Robert De Niro

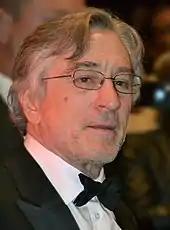

Also in 2002, he collaborated with Michael Caton-Jones in "City by the Sea", who had previously directed De Niro in "This Boy's Life". Starring opposite Frances McDormand and James Franco, he portrayed another police detective in the drama. The film received mixed reviews and under-performed at the theaters. He appeared in "Analyze That" (2002)"," a sequel to 1999's "Analyze This." Filming began in New York City, seven months after the September 11 attacks. De Niro insisted on filming there, stating "It's a New York story, a New York movie. We always intended to keep it there and I'm glad we were able to do it." Upon release, most critics thought the sequel was weak; CNN's Paul Clinton remarked "Unfortunately the result is just a bunch of one-liners strung together, of which some work and some don't. The actual story never gets off the ground." Despite these failures, De Niro served as a producer for the critically acclaimed romantic-comedy "About a Boy" (2002), and appeared in "9/11" (2002), a CBS documentary about the September 11 attacks, told from the New York City fire department's point of view.